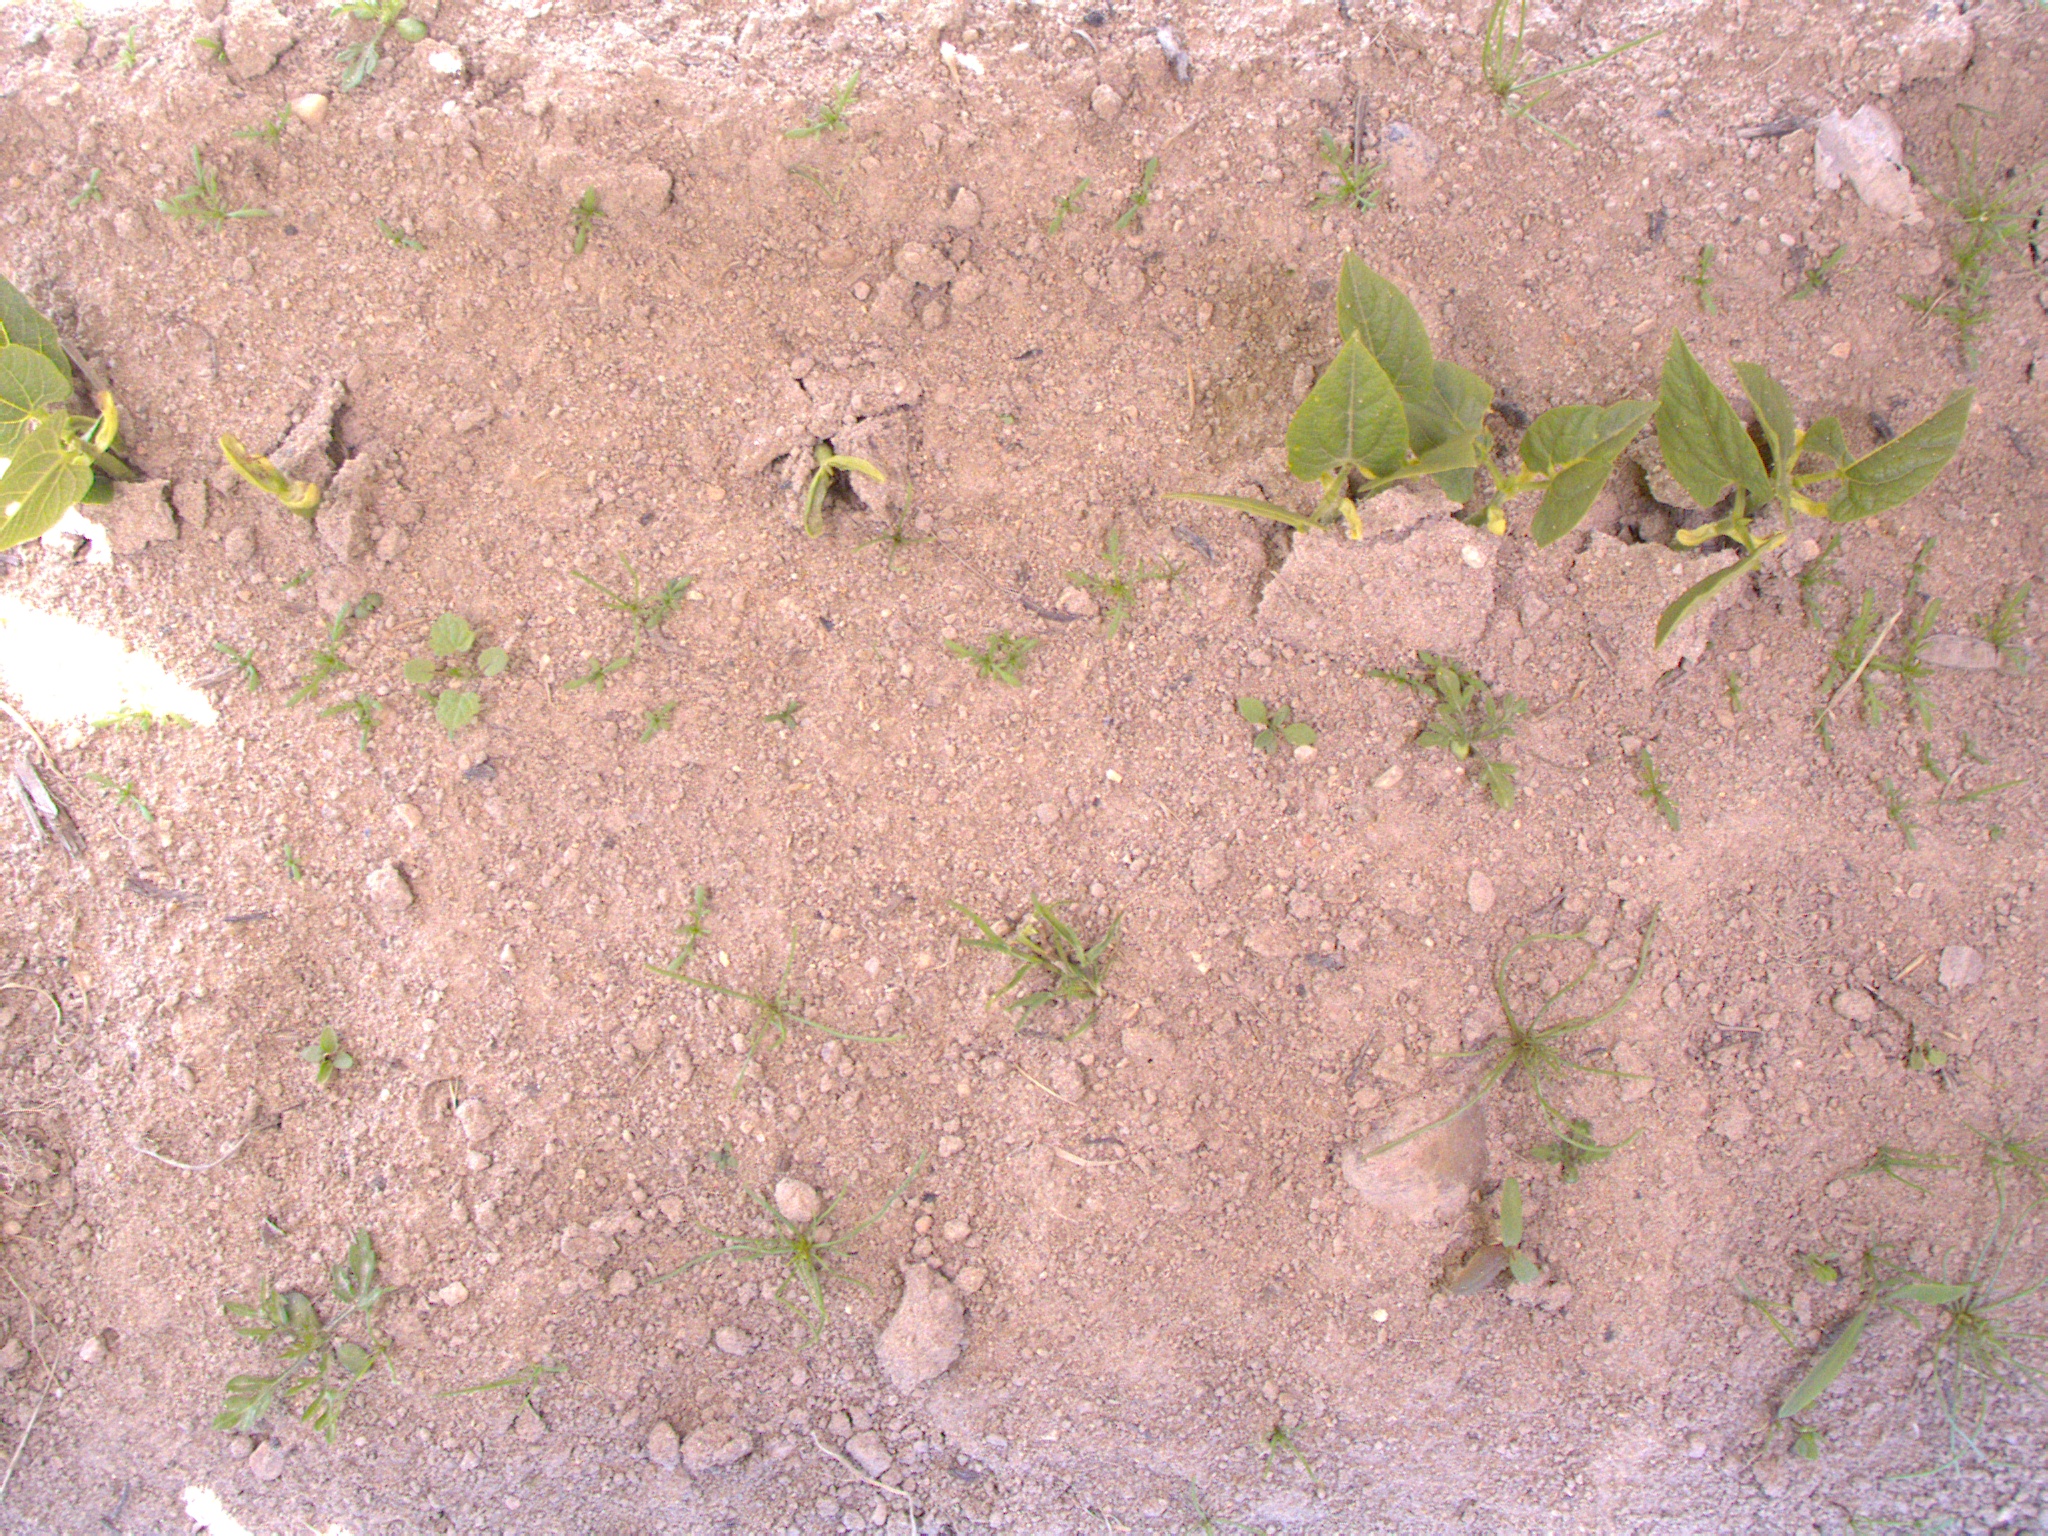
Crop: bean
Objects: bean, bean, bean, bean, bean, bean, bean, bean, stem_bean, stem_bean, stem_bean, stem_bean, stem_bean, stem_bean, stem_bean, stem_bean